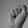
ASL letter: S